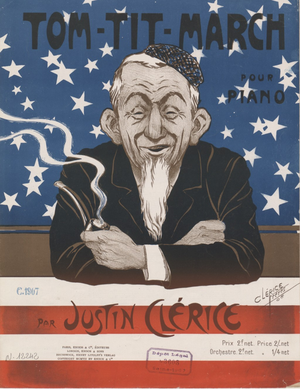
Tom-tit-march
Justin Clérice, né le 16 octobre 1863 à Buenos Aires et mort le 9 septembre 1908 à Toulouse, est un compositeur français.